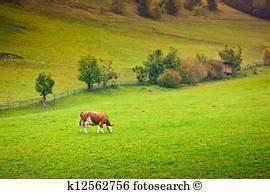
cow